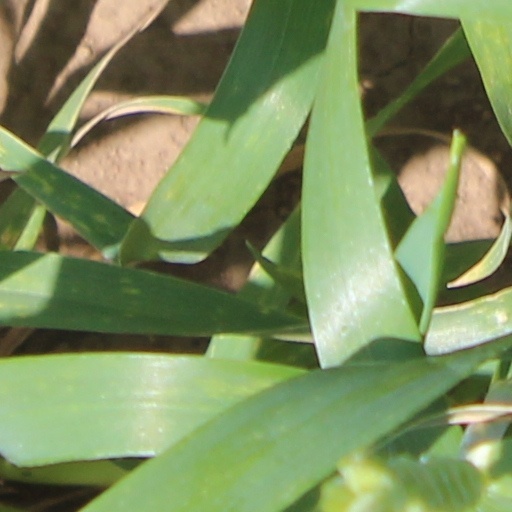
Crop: wheat